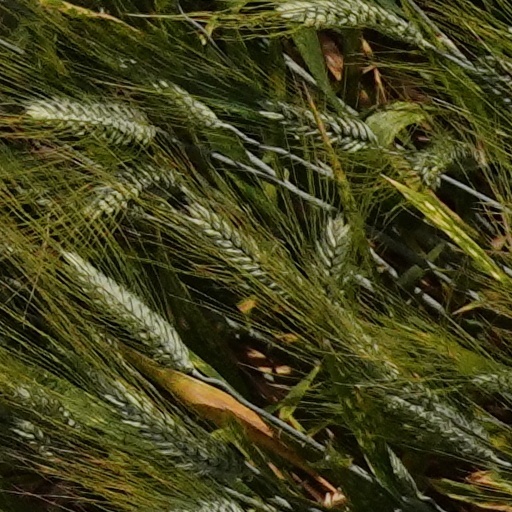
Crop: wheat